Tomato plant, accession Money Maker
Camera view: bottom (45 deg); turntable rotation: 60 degrees
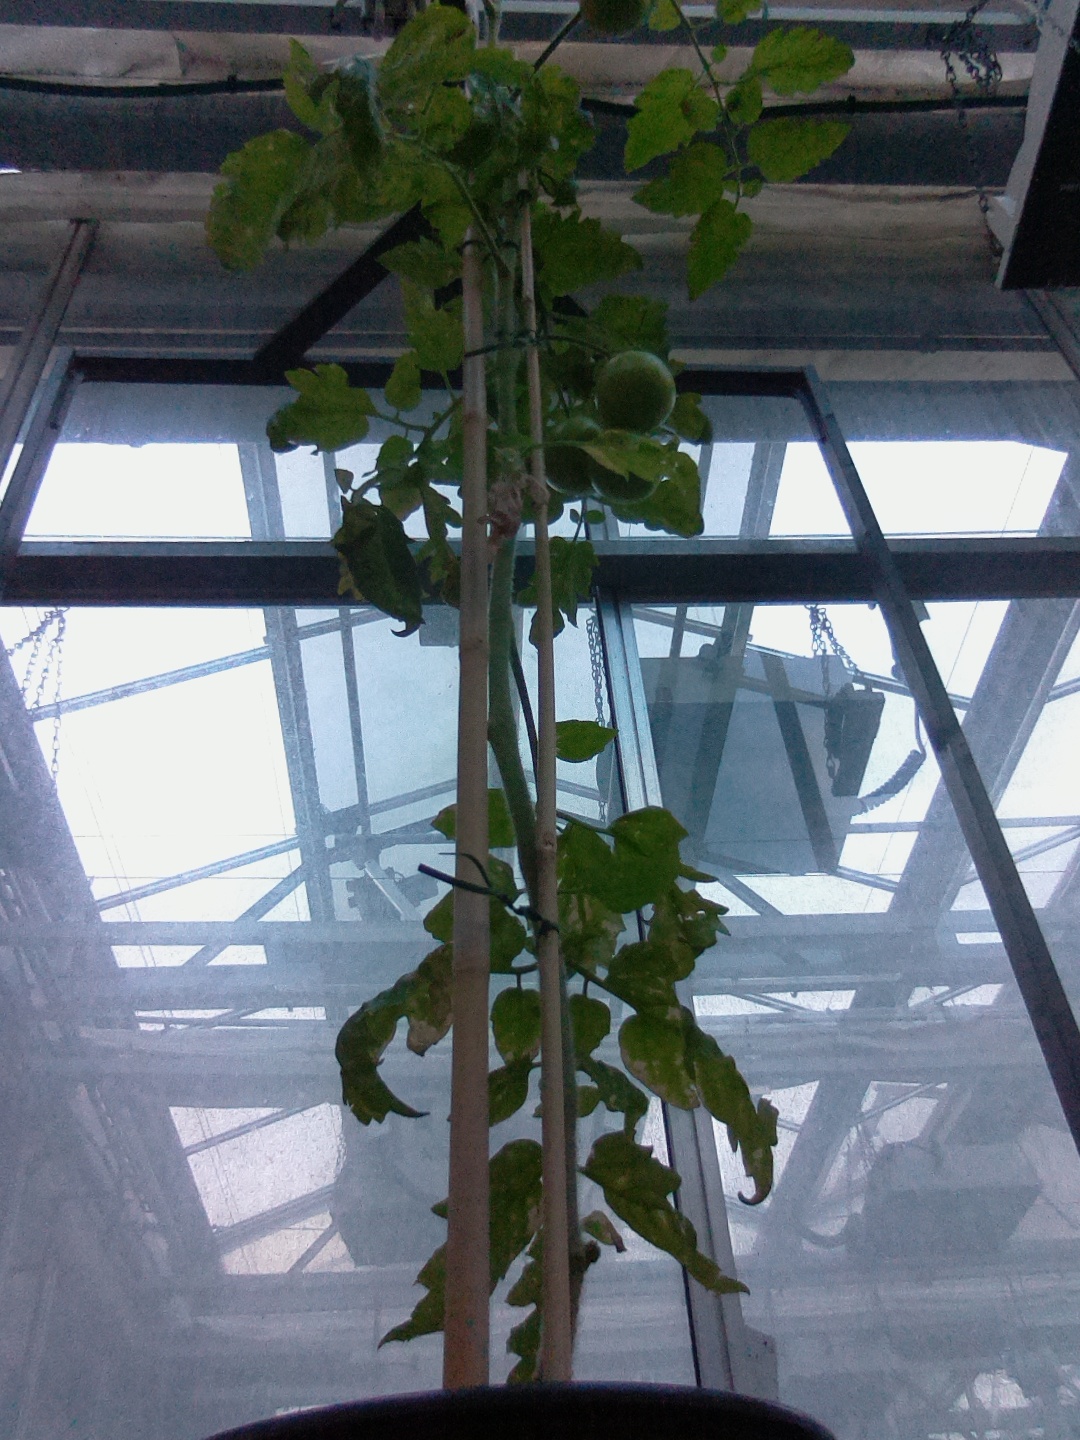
BBCH growth stage 79: 90% -100% of final fruit size